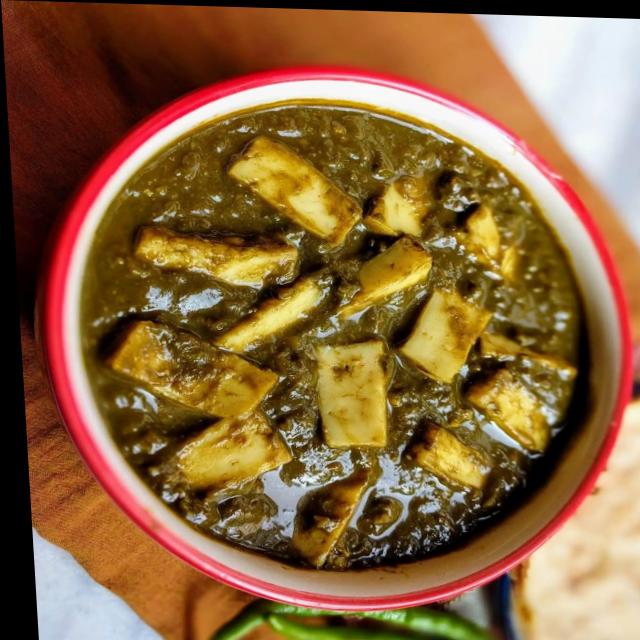
Dish: palak_paneer